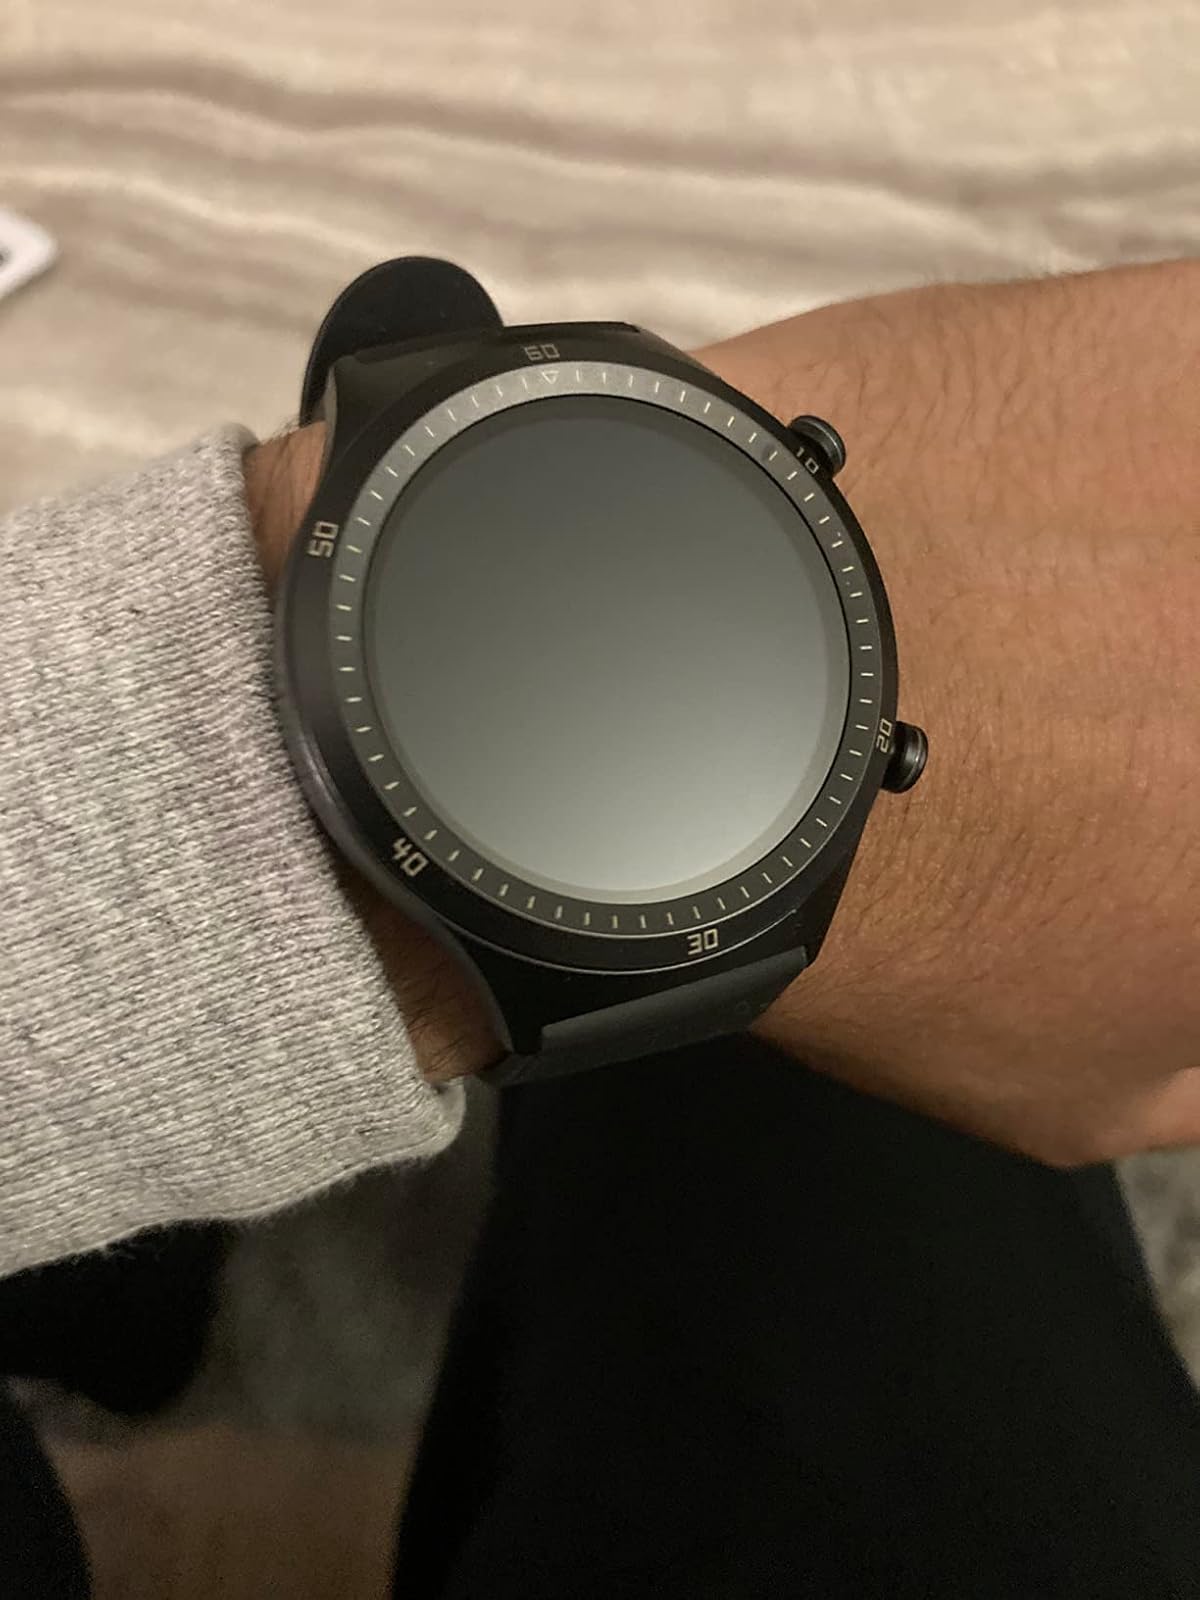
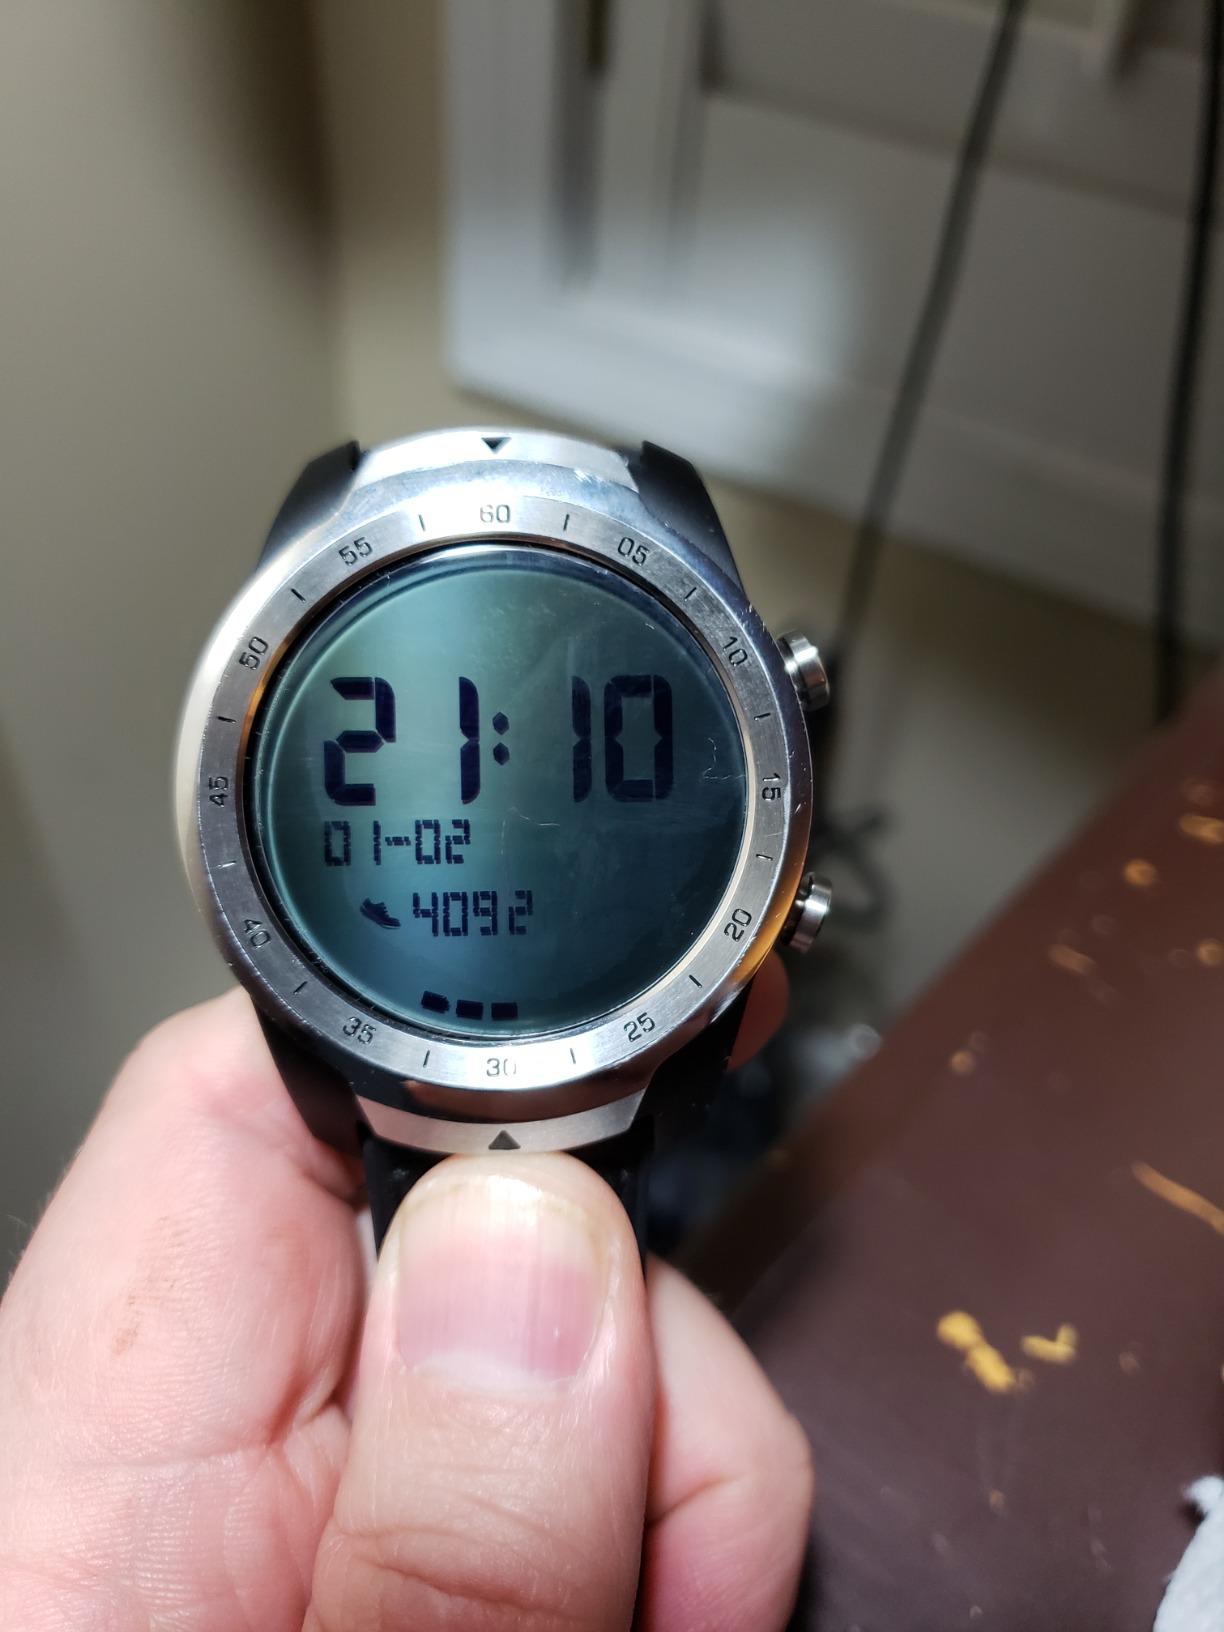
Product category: smartwatch
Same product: no